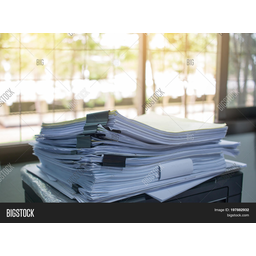
Label: paper